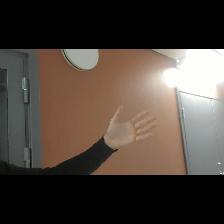
Label: Human